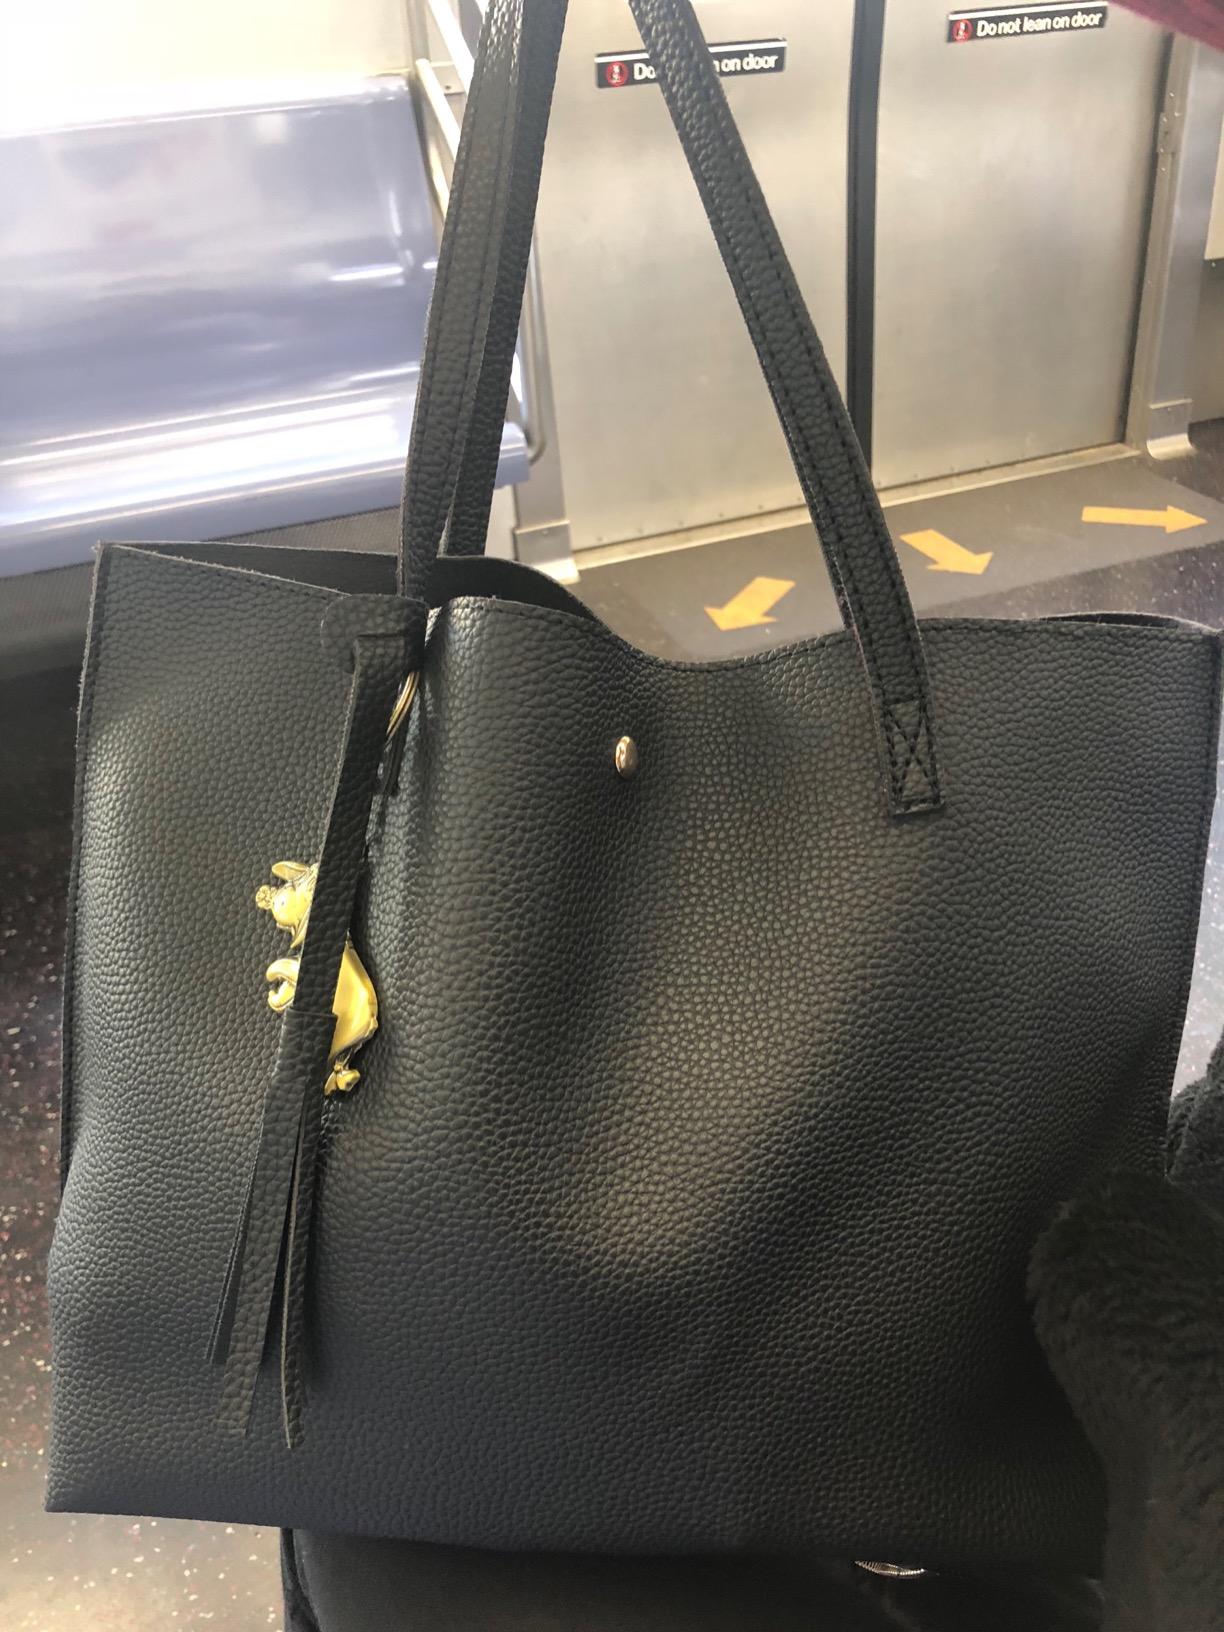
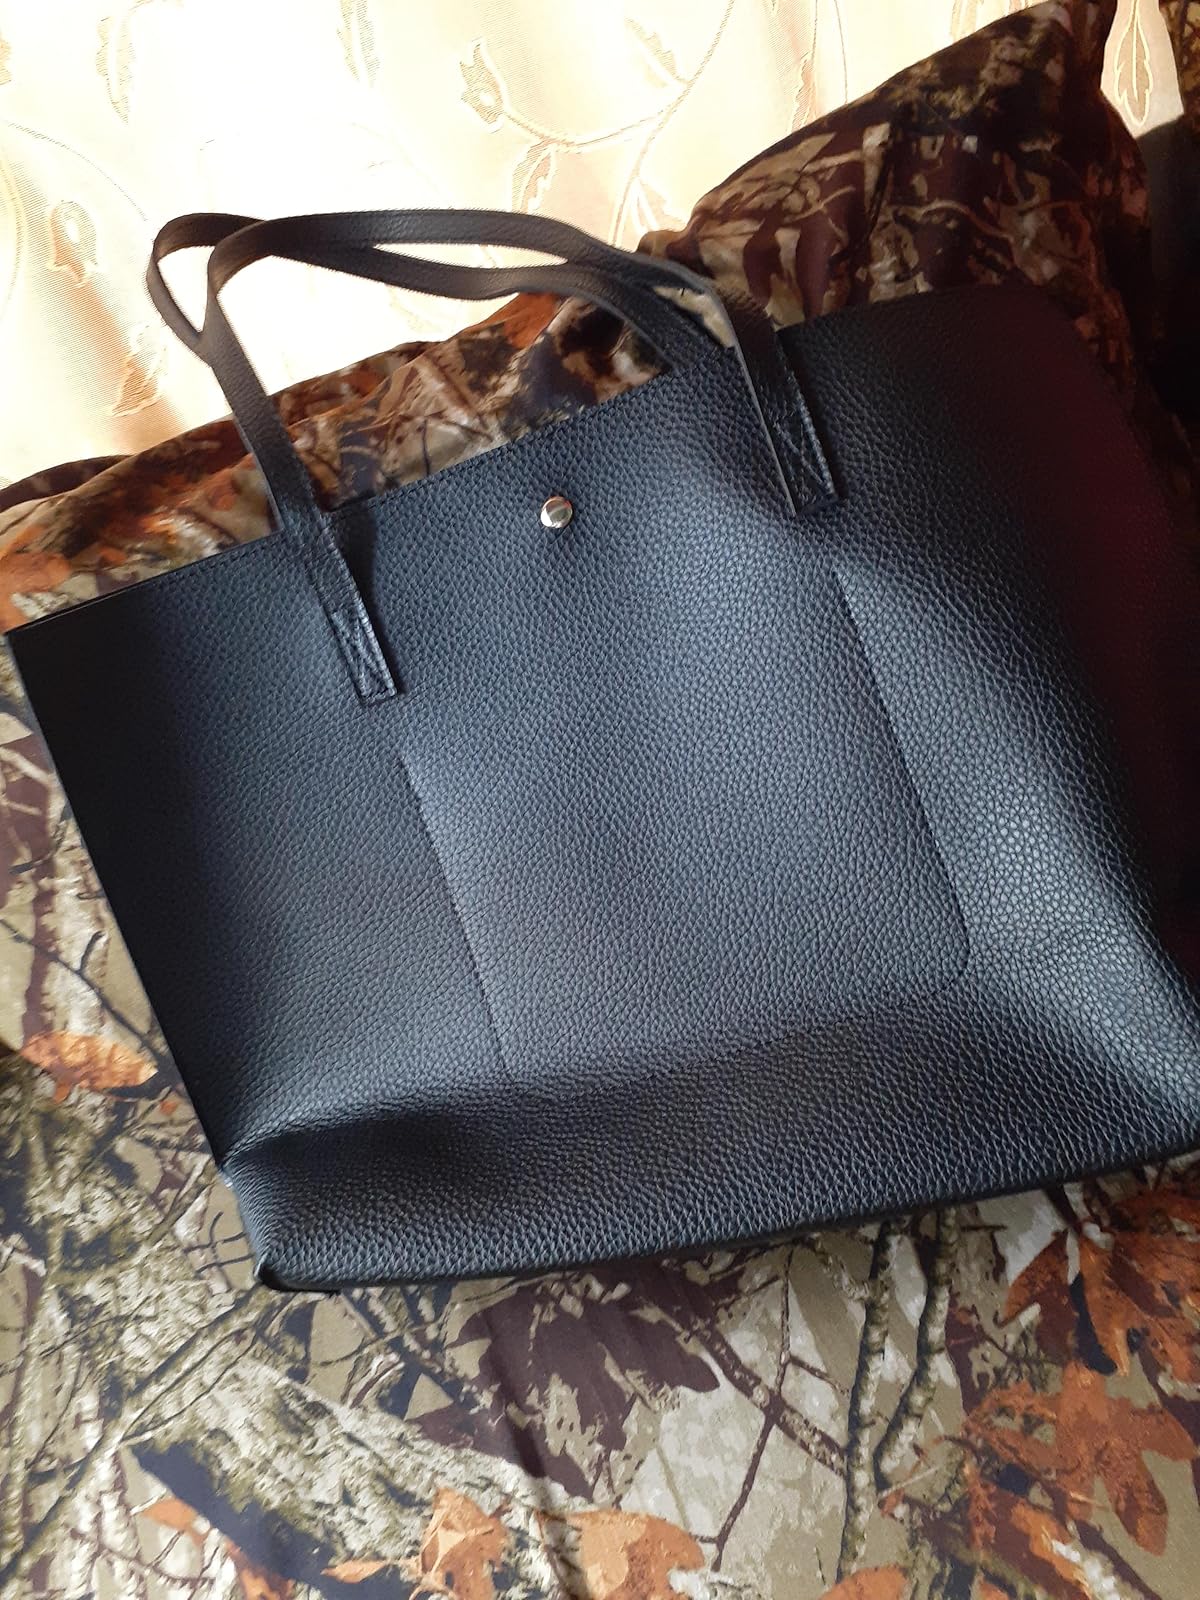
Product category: accessories_handbag
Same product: yes